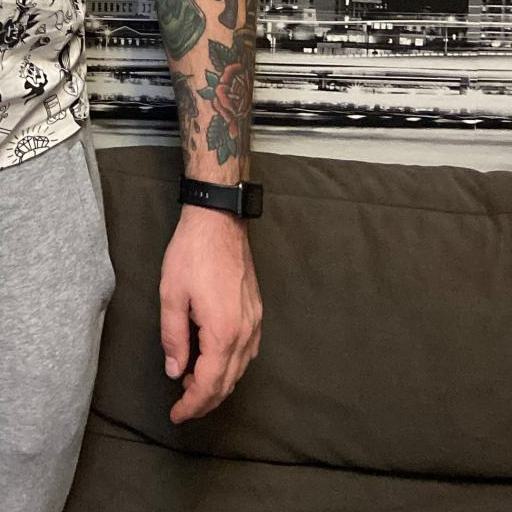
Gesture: no_gesture